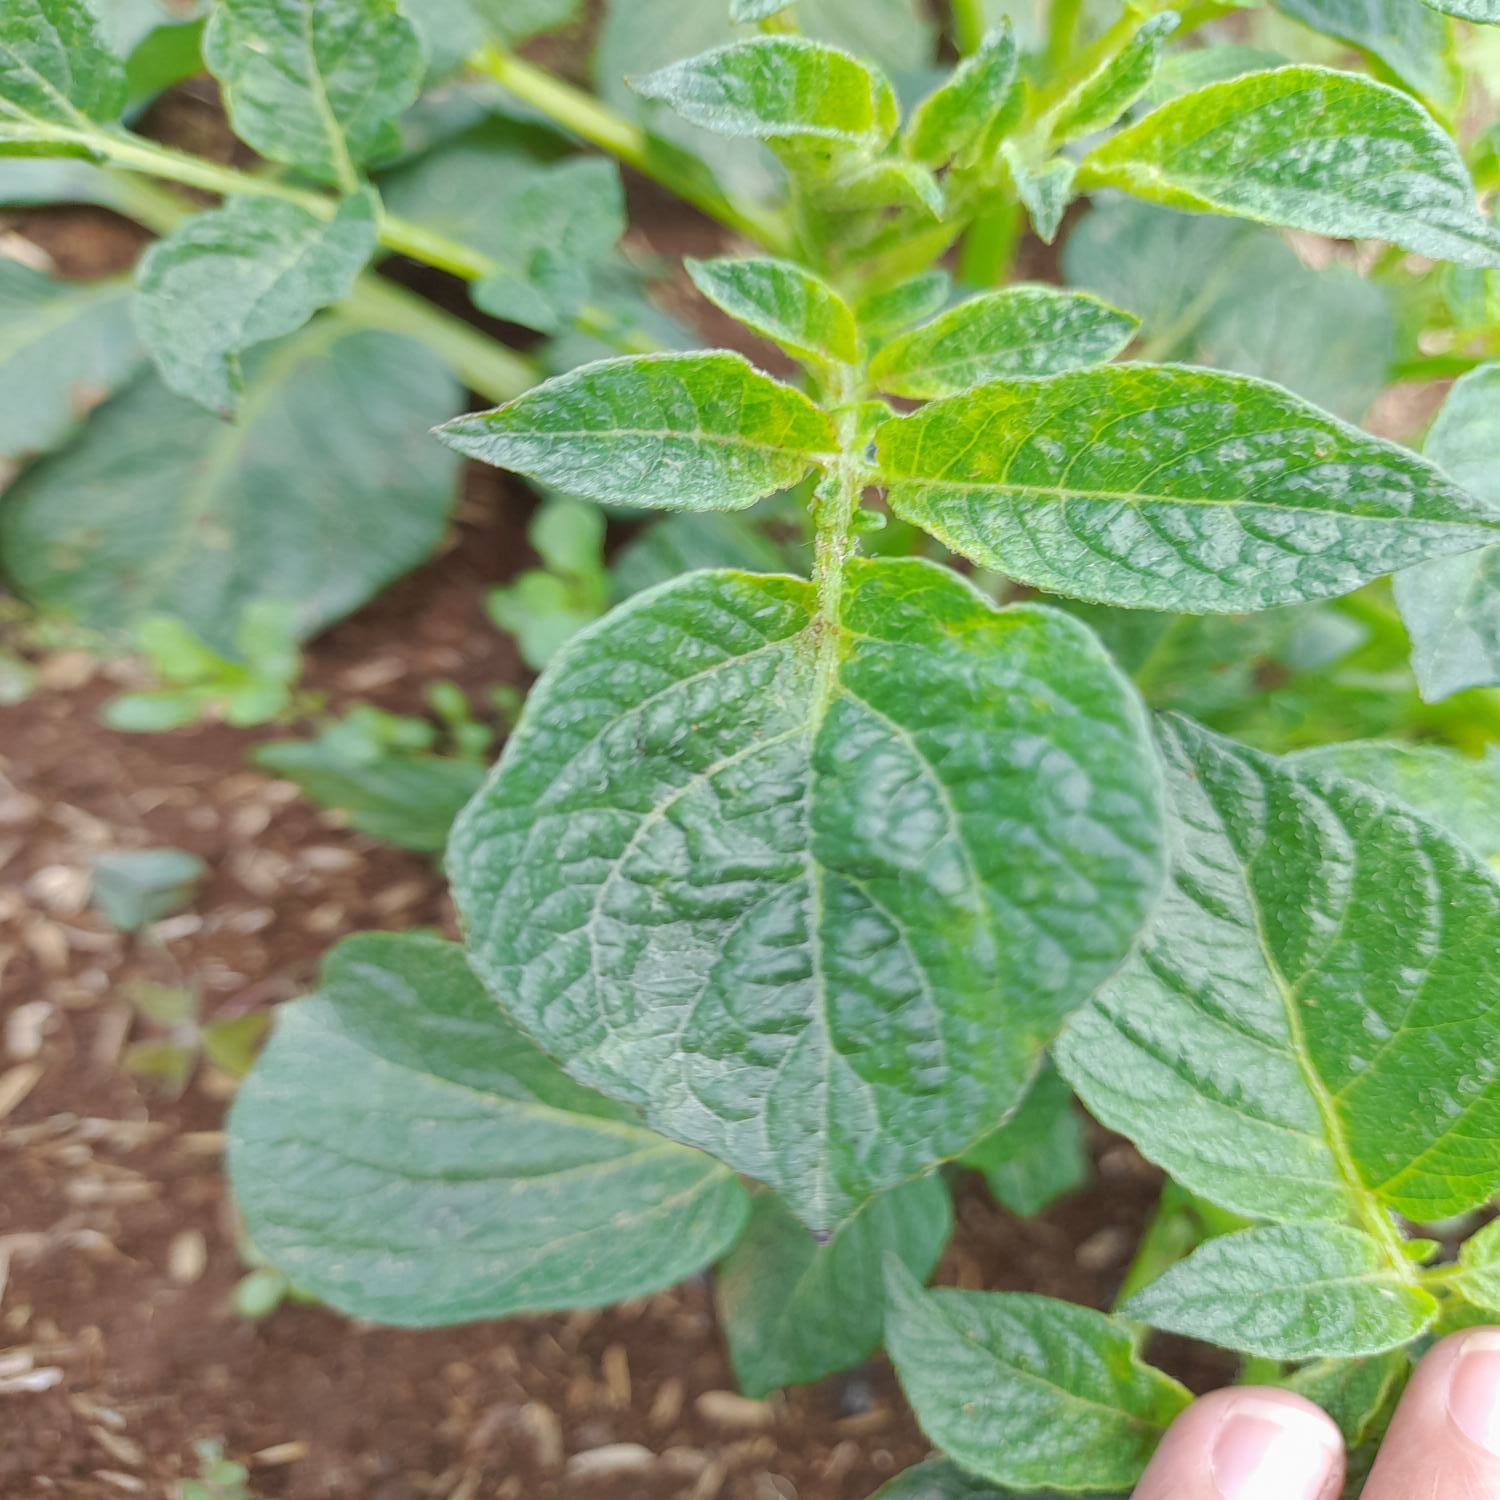
Etiqueta: Virus